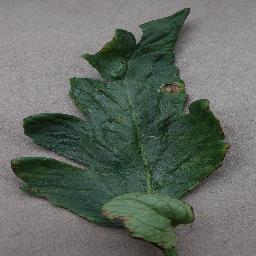
Label: Tomato___Bacterial_spot